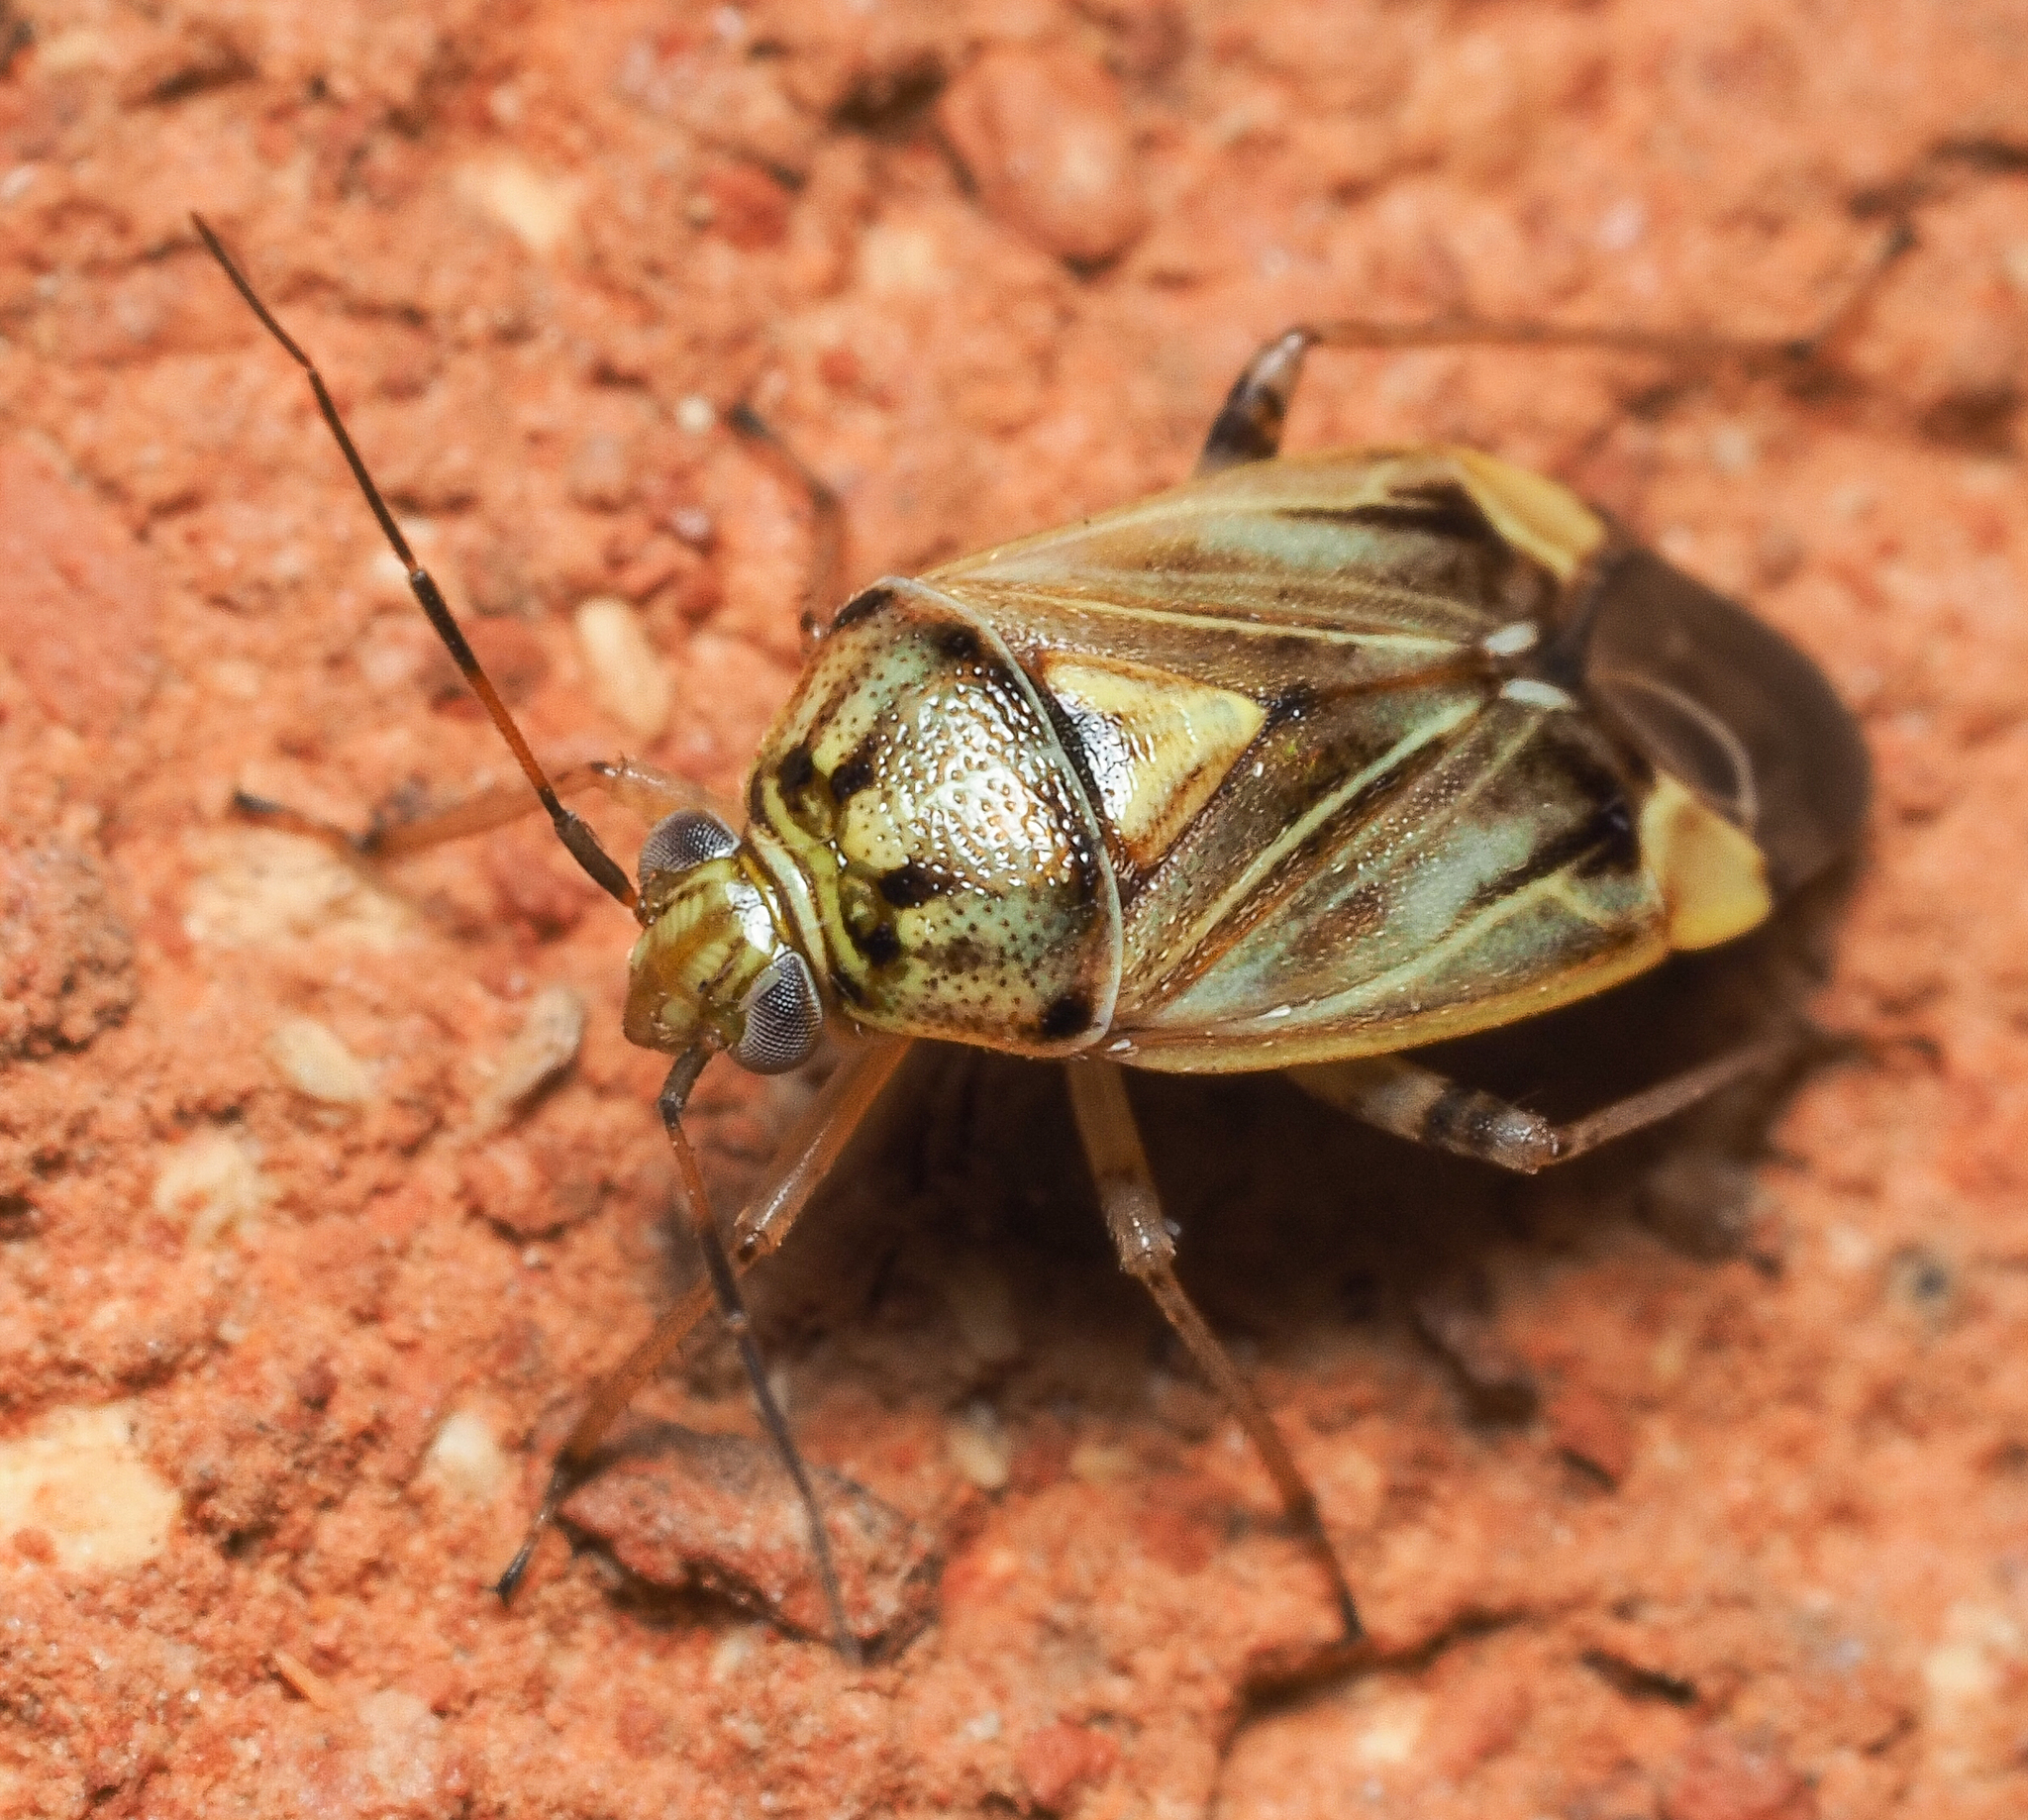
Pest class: lygus_bug